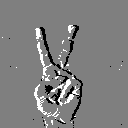
ASL letter: v